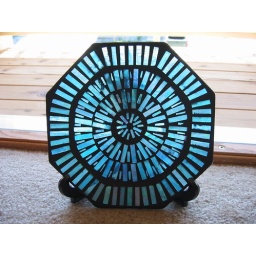
stained glass over clear plate